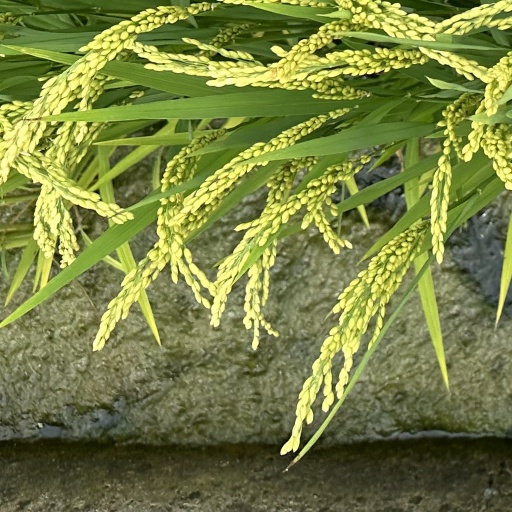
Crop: rice